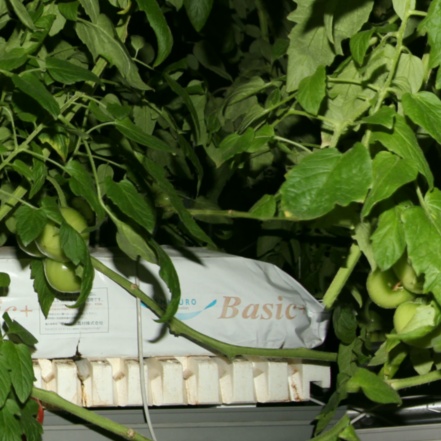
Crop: tomato